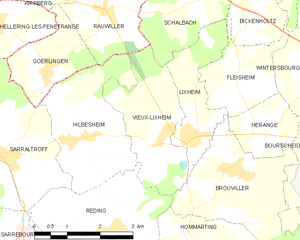
Vieux-Lixheim est une commune française située dans le département de la Moselle, en région Grand Est.